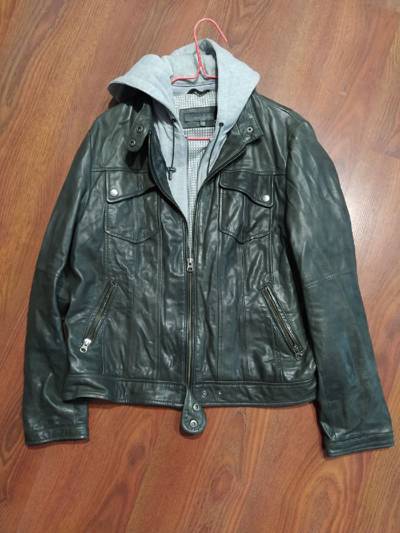
Waste category: clothes